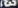
Number: 3